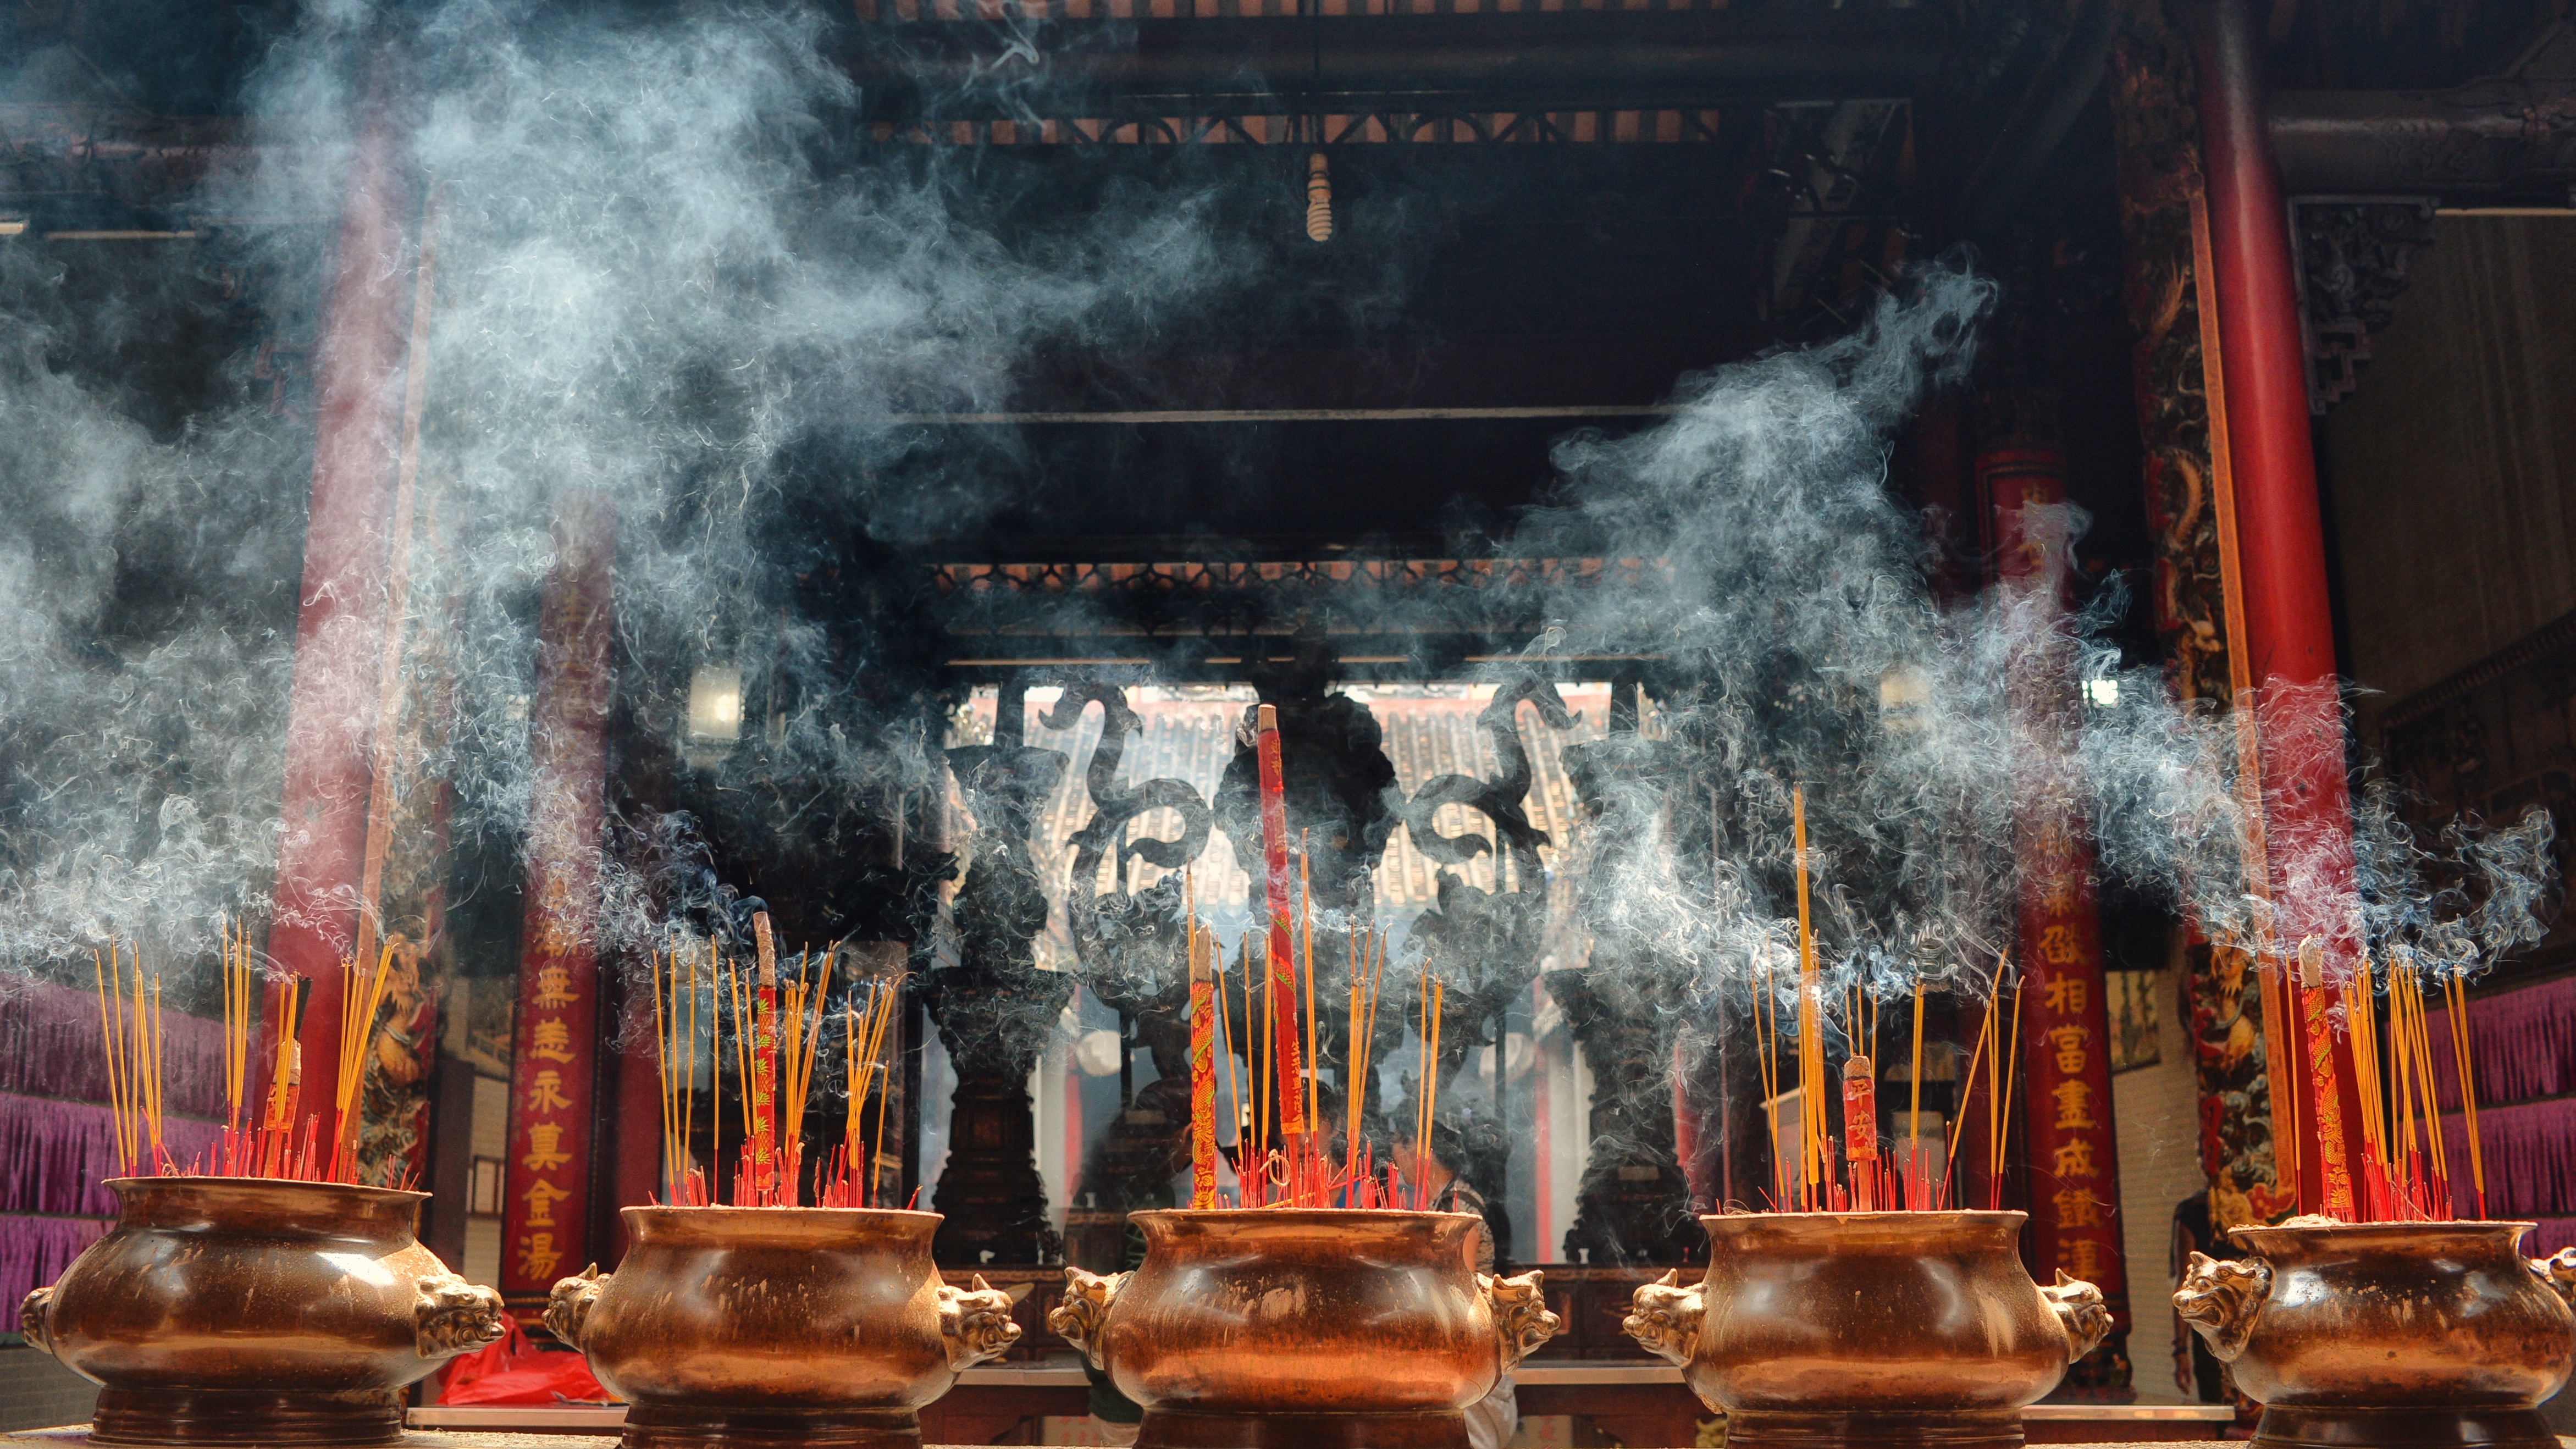
smoke, incense, spiritual, temple, prayer